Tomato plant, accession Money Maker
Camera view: tilt-top (135 deg); turntable rotation: 180 degrees
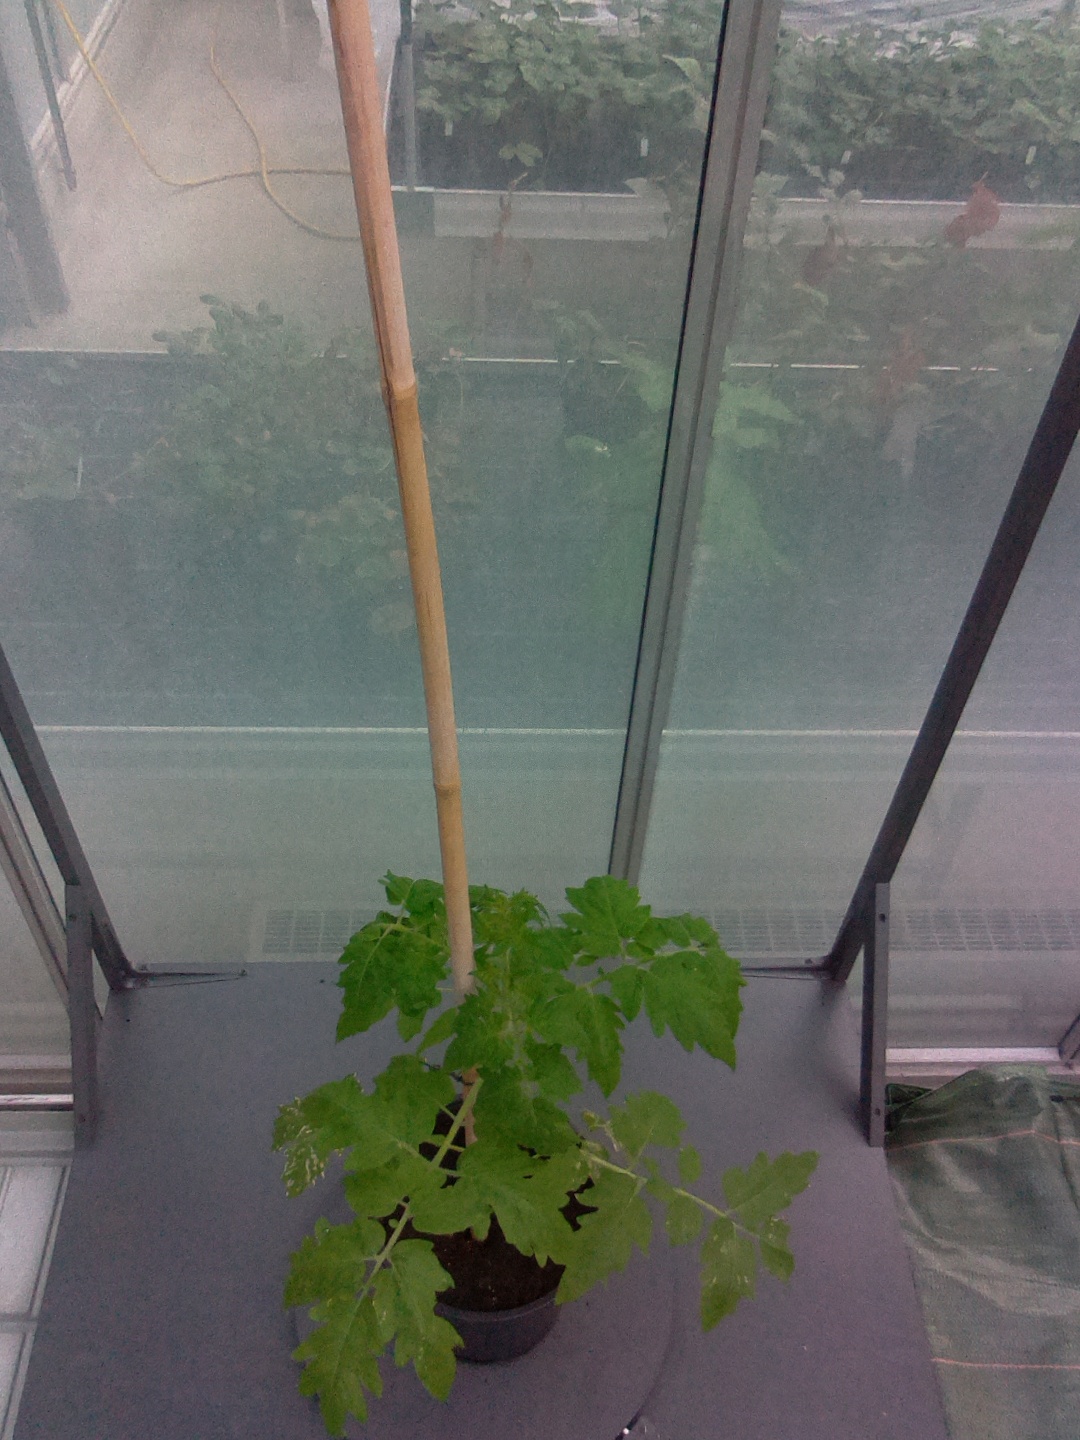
BBCH growth stage 14: 8 of true leaves visible